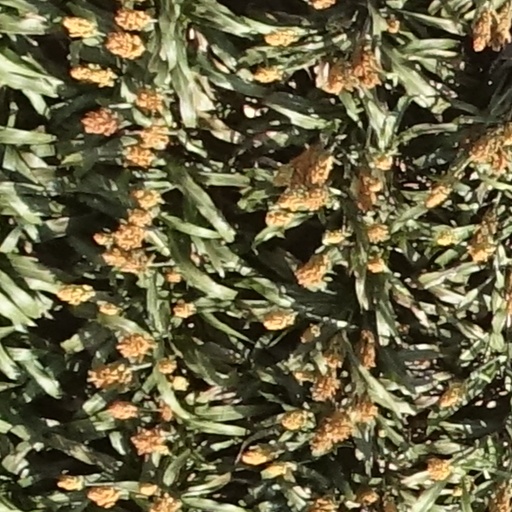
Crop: sorghum